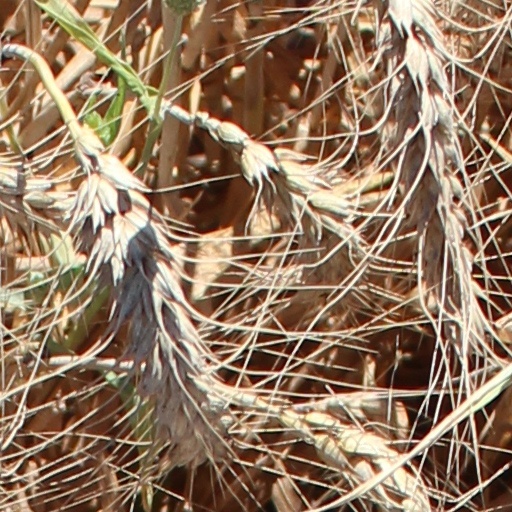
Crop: wheat